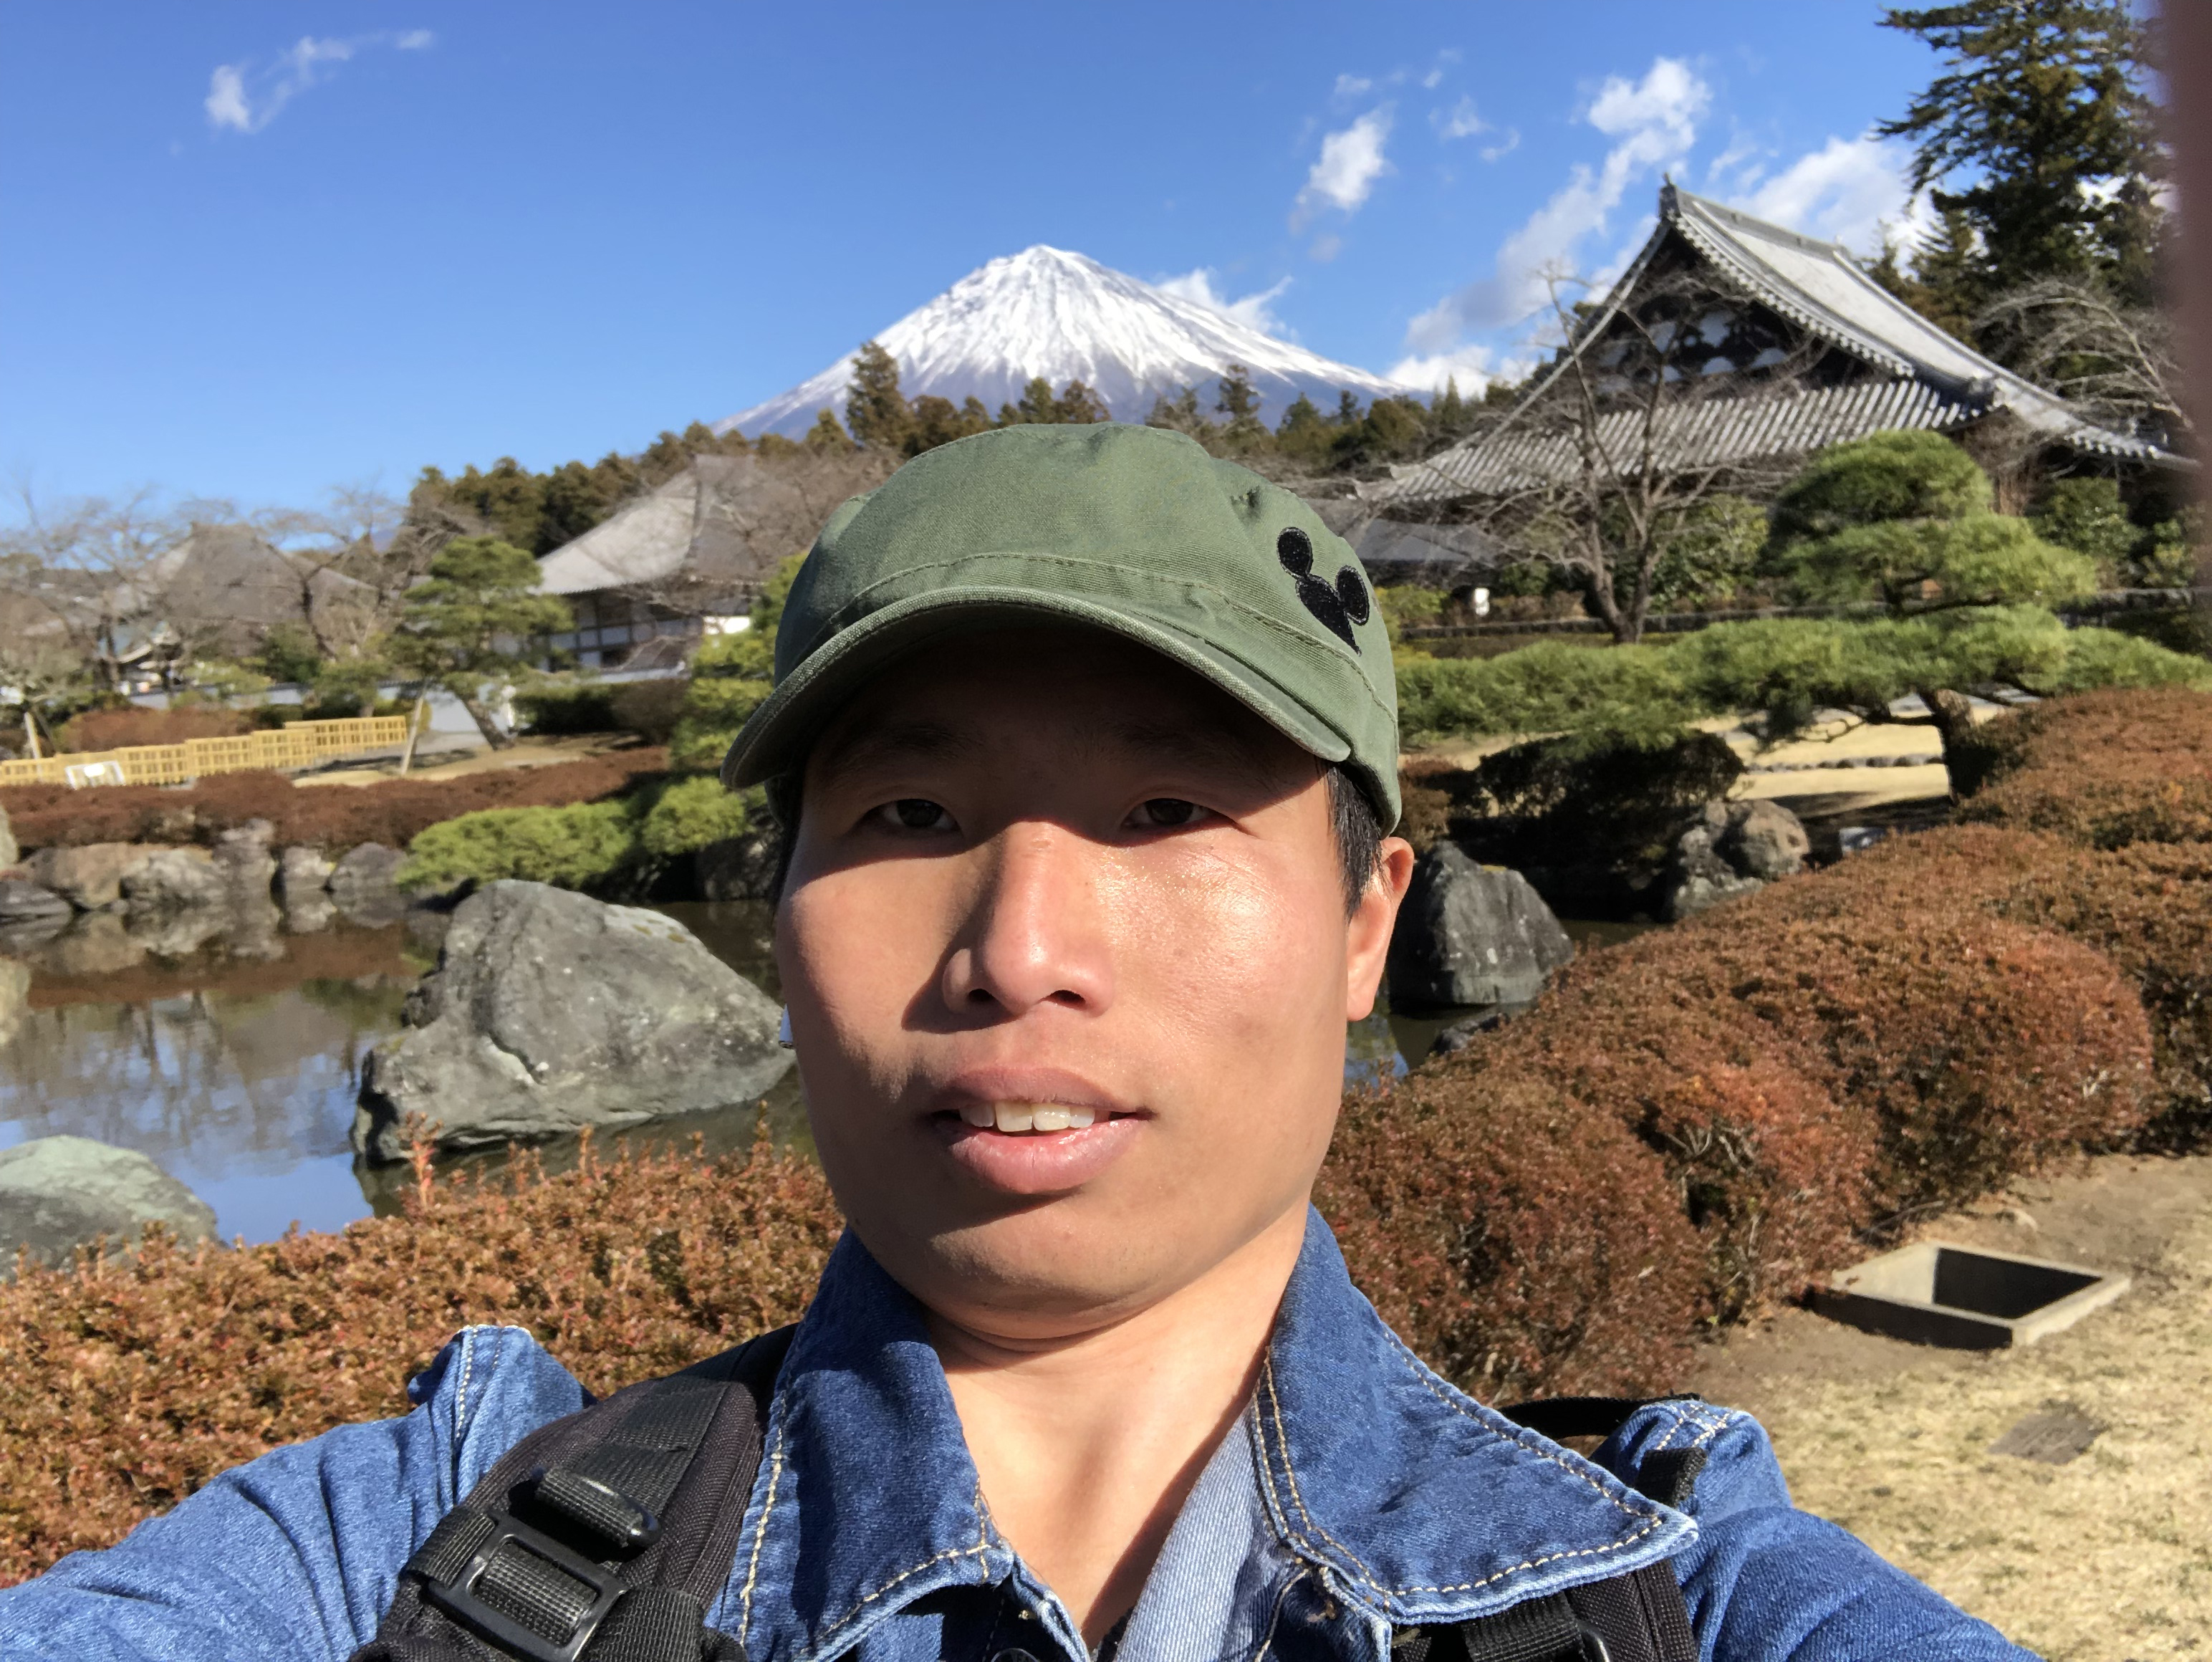
man, wilderness, mountain, selfie, tourism, sky, travel, headgear, tree, photography, vacation, plant, world, cap, leisure, rock